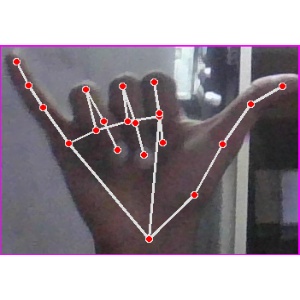
अक्षर: य